Bat

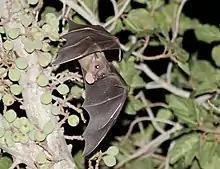
An Egyptian fruit bat ("Rousettus aegyptiacus") carrying a fig

Flight has enabled bats to become one of the most widely distributed groups of mammals. Apart from the Arctic, the Antarctic, and a few isolated oceanic islands, bats exist in almost every habitat on Earth. Tropical areas tend to have more species than temperate ones. Different species select different habitats during different seasons, ranging from seasides to mountains and deserts, but they require suitable roosts. Bat roosts can be found in hollows, crevices, foliage, and even human-made structures, and include "tents" the bats construct with leaves; Megabats generally roost in trees. Most microbats are nocturnal, but are known to exhibit diurnal behaviour in temperate regions during summer when there is insufficient night time to forage, and in areas where there are few avian predators during the day.